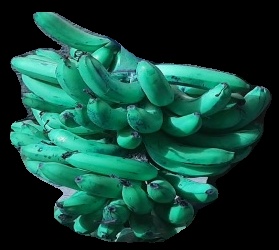
Variety: pachbale
Grade: grade3